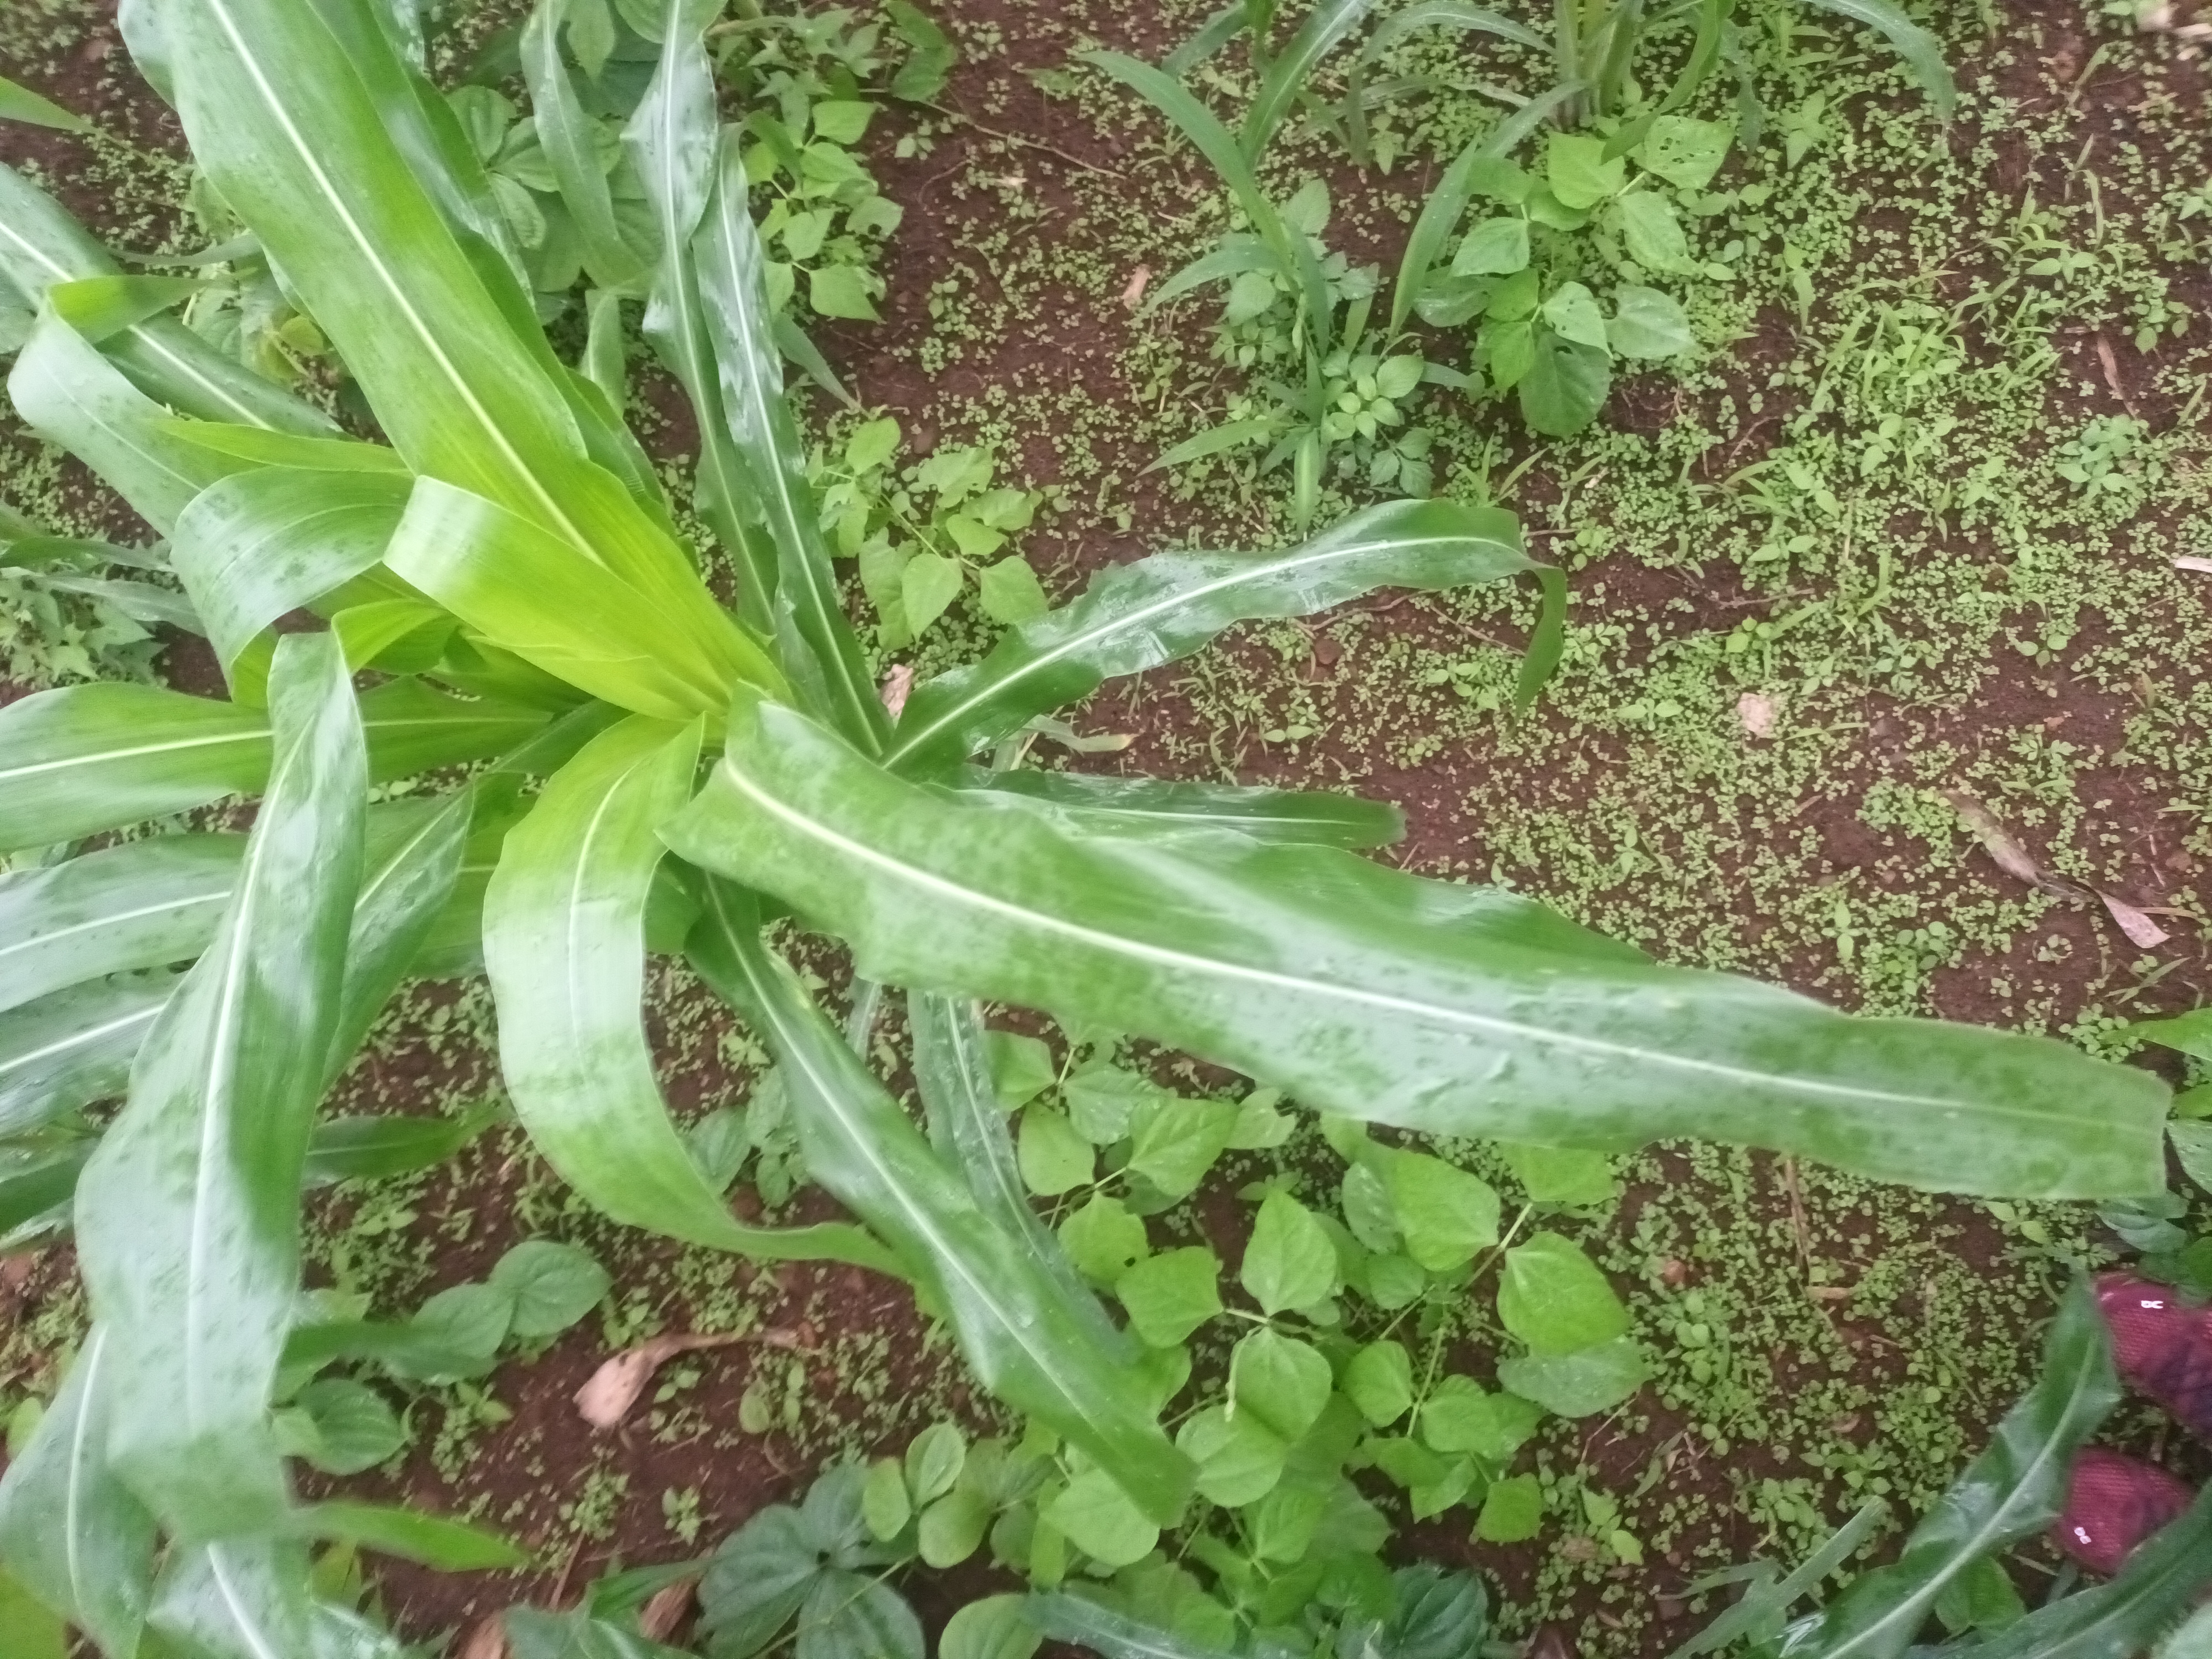
Label: healthy